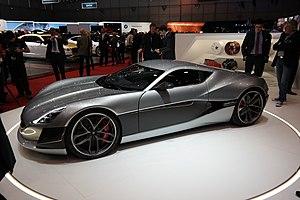
Salon international de l'automobile de Genève 2016
Rimac Automobili est un constructeur automobile croate fondé en 2009 et spécialisée dans les voitures électriques. La société est installée à Sveta Nedelja, près de Zagreb, elle porte le nom de son fondateur, Mate Rimac.